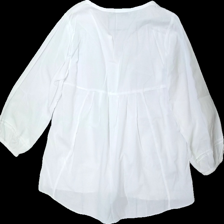
View: back
Type: Blouse
Category: Ladies
Brand: Not in the list
Brand text on label: house of lola
Colors: White
Material: 100% cotton
Pattern: Lace
Cut: Regular
Size: S
Season: All
Holes: Major
Damage: hål
Damage location: middle left
Damage 2 location: bottom center
Damage 3 location: top center
Price range: <50
Recommended usage: Export
Description: vit blus med spetsdetaljer, hål i armhålan